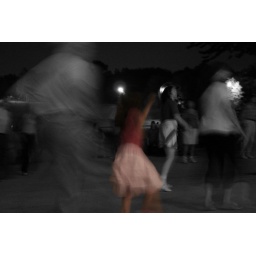
Little girl in a pink dress dancing to Israeli music.